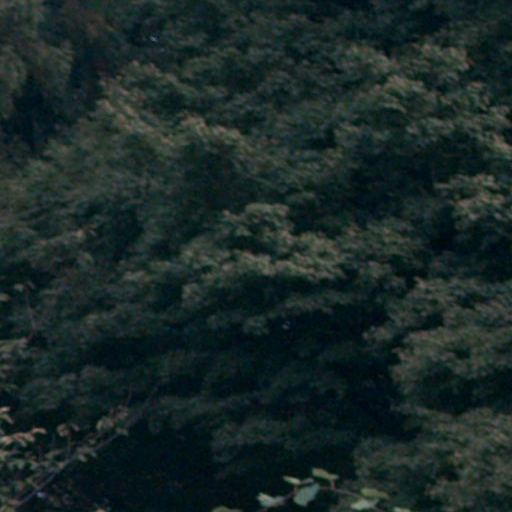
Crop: cassava